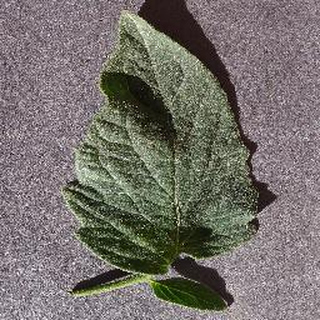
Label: healthy_tomato